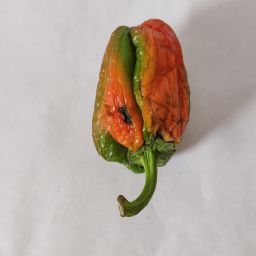
Crop: Bell Pepper
Quality: Damaged